Tom and Jerry: The Lost Dragon

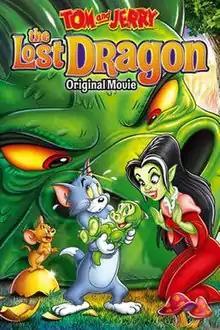
DVD cover

Tom and Jerry: The Lost Dragon is a 2014 animated fantasy comedy direct-to-video film starring Tom and Jerry, produced by Warner Bros. Animation. Directed and produced by Spike Brandt and Tony Cervone, it premiered on July 27, 2014, at San Diego Comic-Con. It is the first "Tom and Jerry" direct-to-video film to be distributed by Warner Bros. Home Entertainment in Japan. It was originally released digitally on August 19, 2014, followed by a DVD release on September 2, 2014.